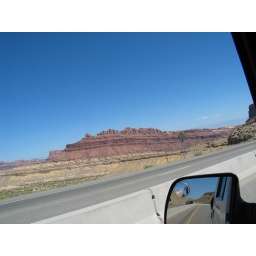
One of the attempt to be tricky with the mirror shot. Cool rock in the background though.